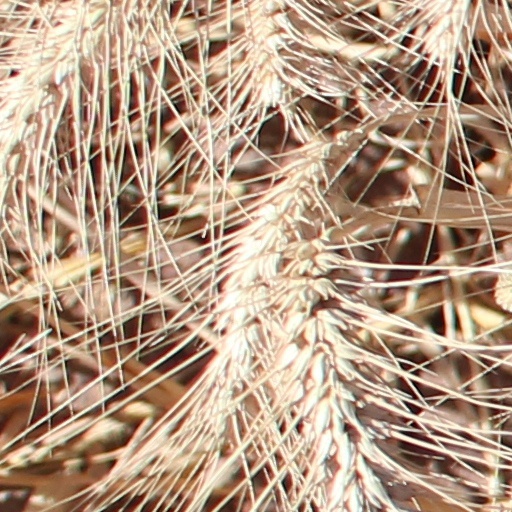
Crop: wheat